Secrets & Lies (film)

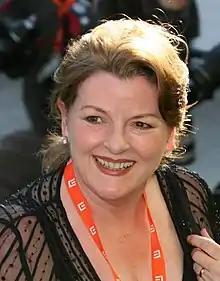
Brenda Blethyn's performance received critical acclaim, earning her the BAFTA Award for Best Actress in a Leading Role, in addition to a nomination for the Academy Award for Best Actress.

The film was released to critical acclaim. On the review aggregator website Rotten Tomatoes, 96% of 45 critics' reviews are positive, with an average rating of 8.7/10; the site's "critics consensus" reads: ""Secrets & Lies" delves into social issues with delicate aplomb and across-the-board incredible acting, and stands as one of writer-director Mike Leigh's most powerful works." On Metacritic, the film has a weighted average score of 91 out of 100 based on 27 reviews, indicating "universal acclaim".